Lotte Mart

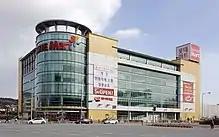
A Lotte Mart in Yuseong District, Daejeon, South Korea

Lotte Mart is a South Korean hypermarket that sells a variety of groceries, clothing, toys, electronics, and other goods, with headquarters in South Korea. Lotte Mart is a division of the Lotte Co., Ltd. which sells food and shopping services in South Korea and Japan. Lotte Mart, part of the Korean conglomerate "Lotte", opened its first branch at Guui-dong, GangByeon, Seoul, Korea on April 1, 1998. In 2006, Lotte Mart opened its first overseas branch. As of August 8, 2011, Lotte Mart had 199 branches (92 branches in Korea, 82 branches in China, 23 branches in Indonesia, and 13 branches in Vietnam). Store brands include Herbon, Wiselect, Withone, Basicicon, Tasse Tasse, and Gerard Darel.